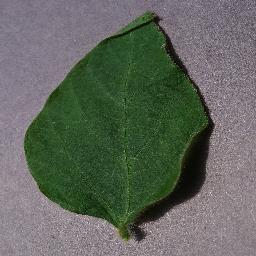
Label: Soybean___healthy